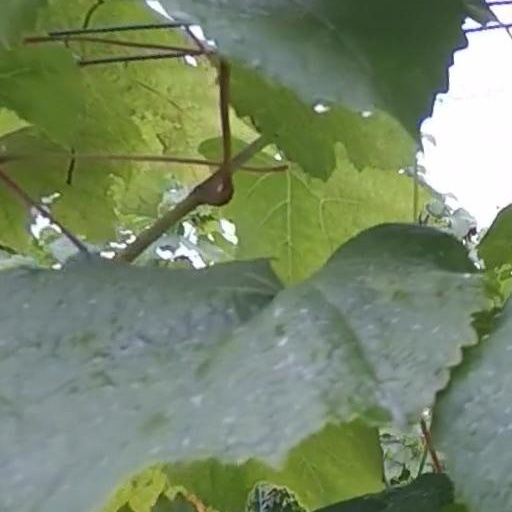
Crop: grape